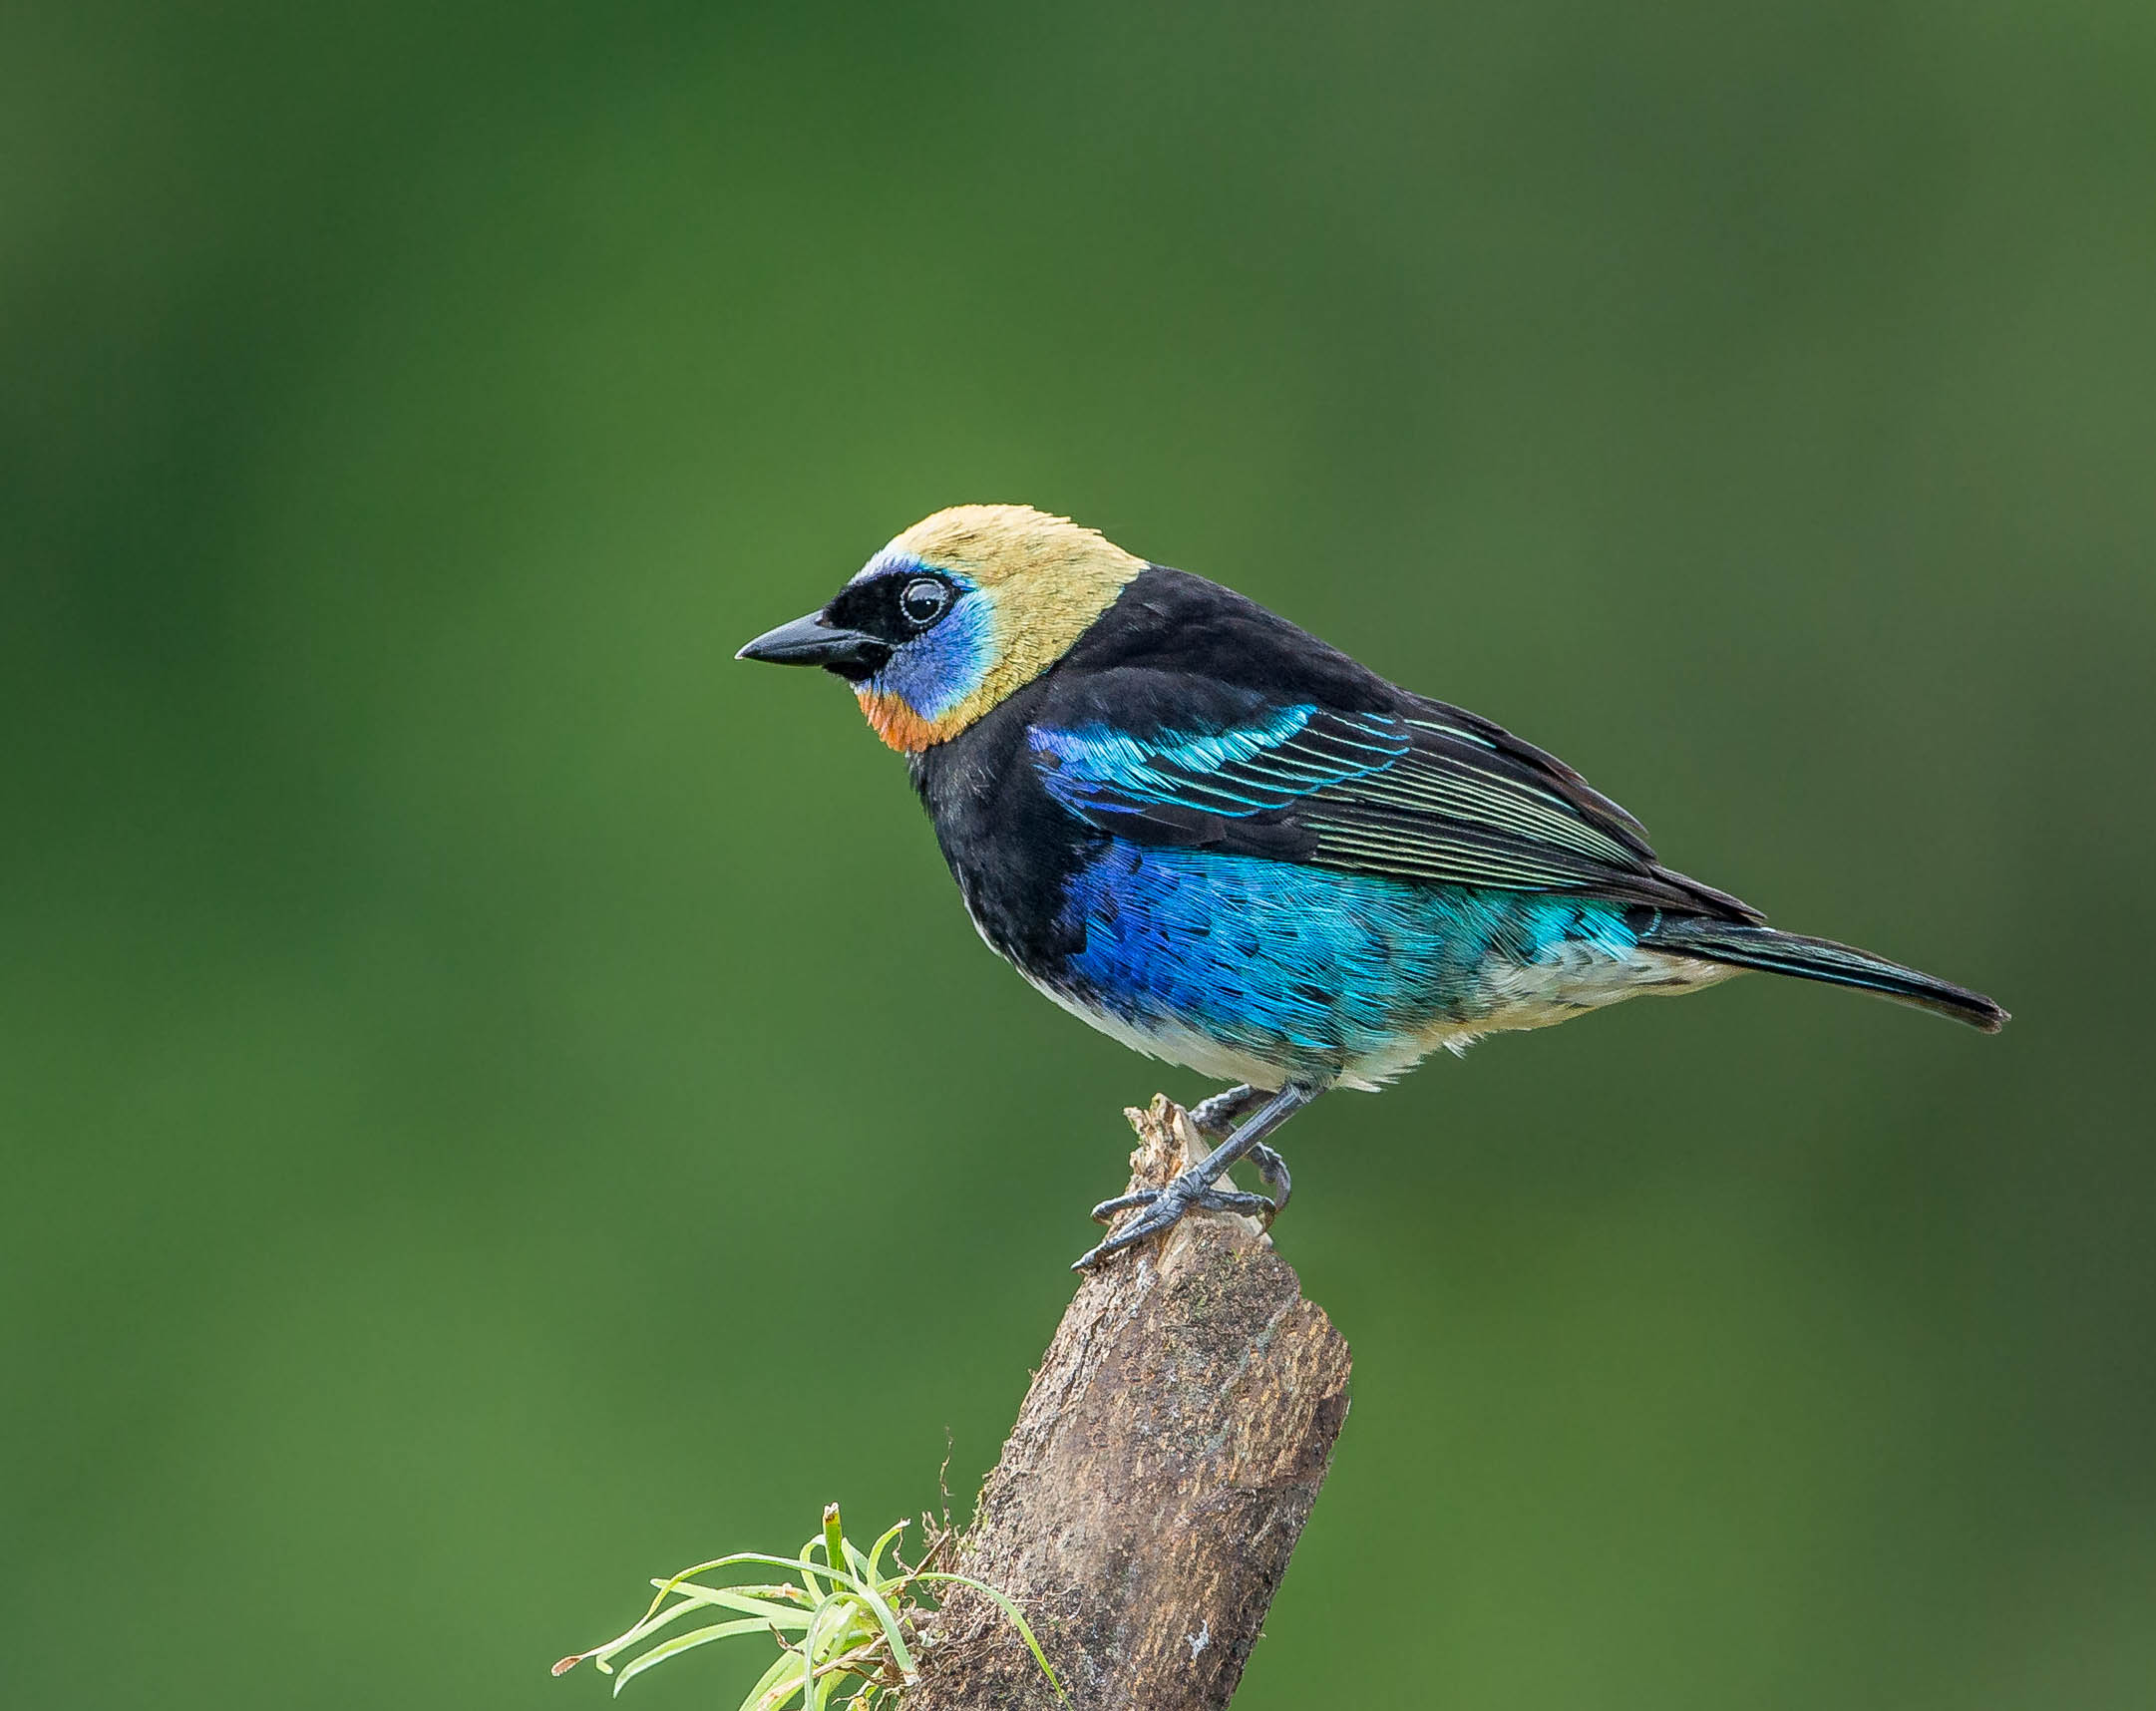
nature, bird, wildlife, beak, fauna, vertebrate, andymorffew, morffew, naturethroughthelens, eiap, tanager, costarica, goldenhoodedtanager, wren, perching bird, indigo bunting